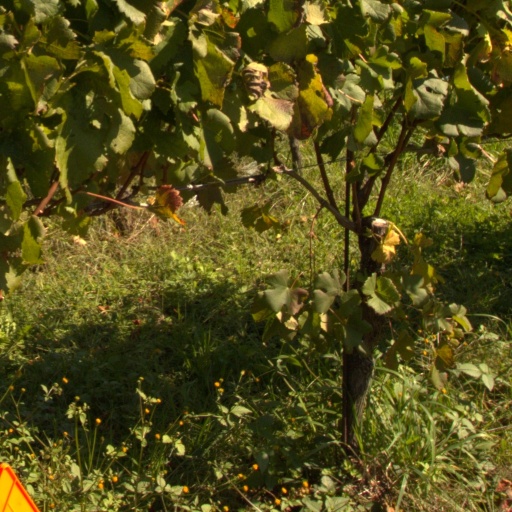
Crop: grape